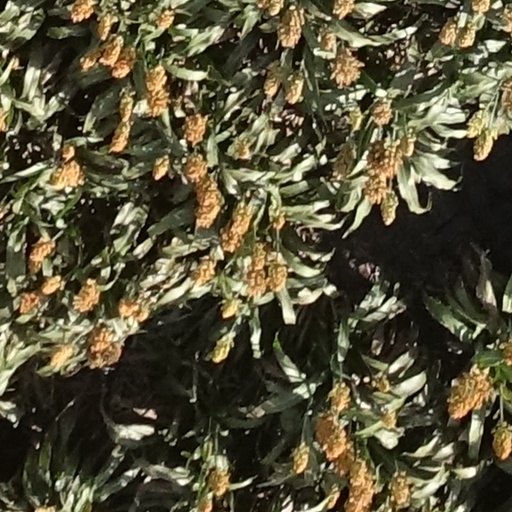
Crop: sorghum